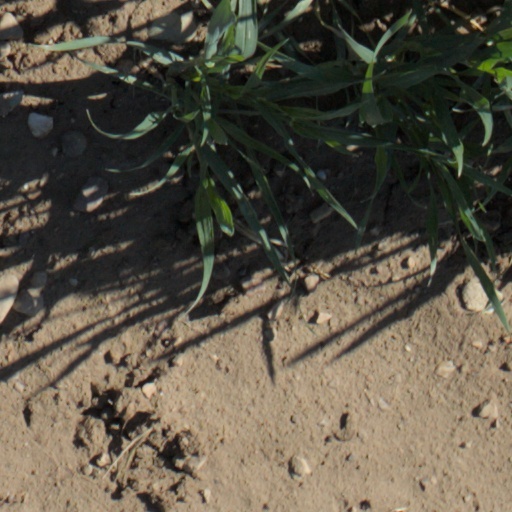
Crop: wheat